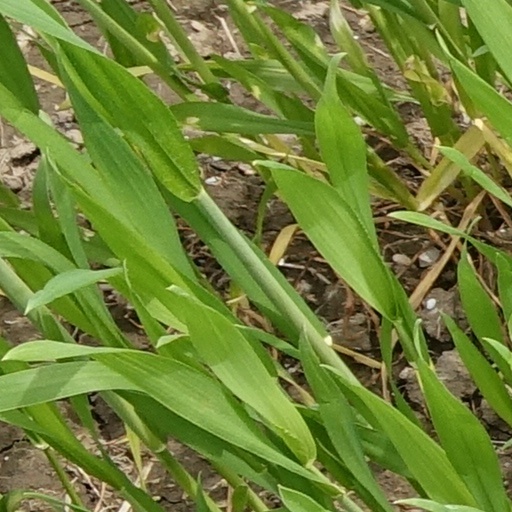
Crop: wheat